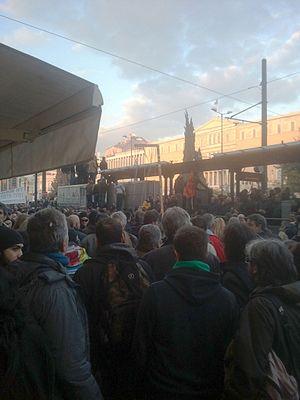
Juste avant que La police anti-émeute bombarde une foule pacifique d'environ 60
La chronologie crise de la dette souveraine grecque débute en 2009 avec l'apparition des premiers déficits dans le budget grec.